Bofors 37 mm anti-tank gun

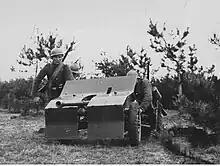
Polish artillerymen prepare their firing position with the wz. 36 Bofors gun in training, 1939.

The Bofors gun saw combat for the first time in Spanish Civil War, where it could easily pierce the armor of contemporary light tanks.